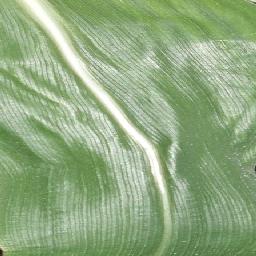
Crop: corn
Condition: (maize)_healthy